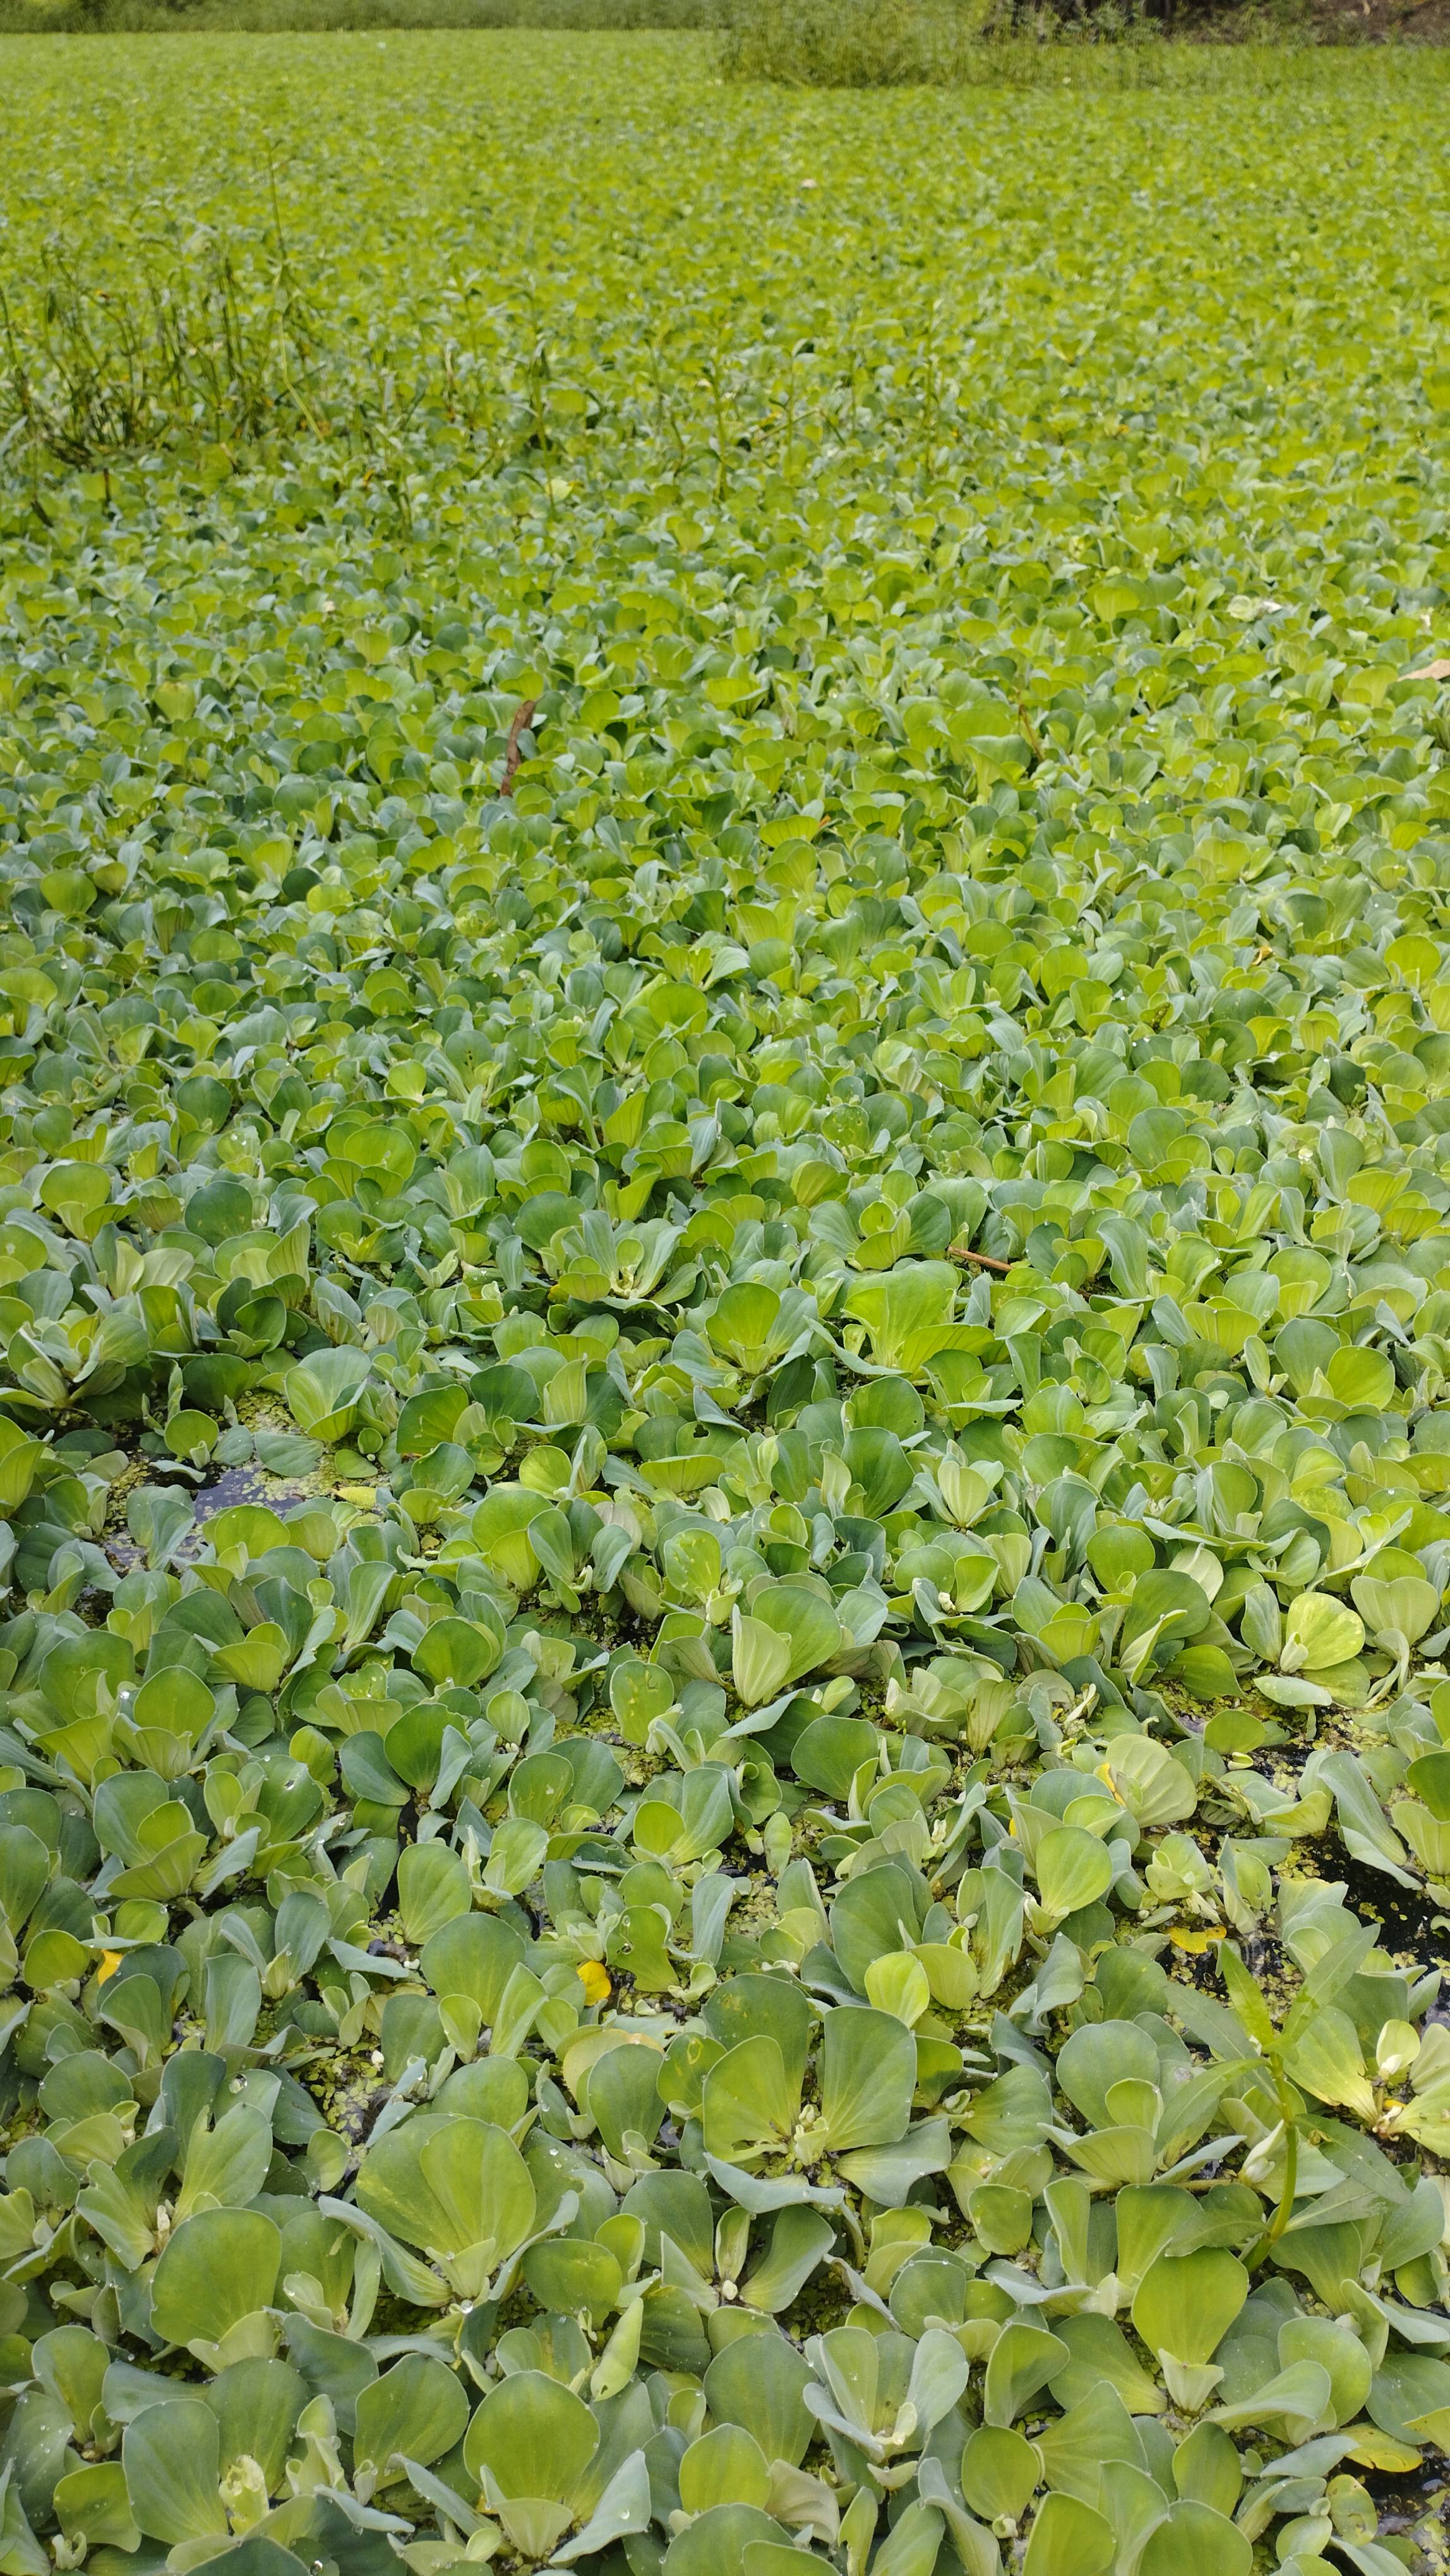
Species: Water Lettuce (Pistia stratiotes)